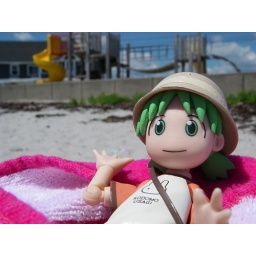
Yotsuba relaxes on a towel at the beach in Kennebunk Maine. EXPLORED on July 19th 2009 (#331)